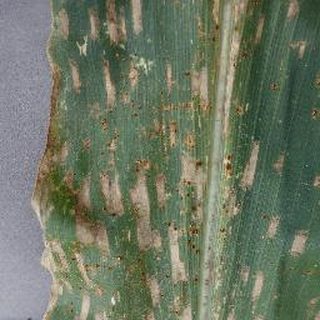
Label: corn_cercospora_leaf_spot